Enconcept E-Academy

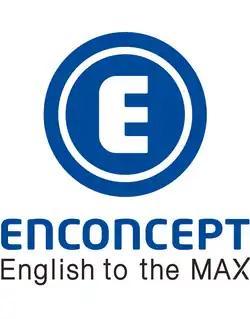
Enconcept

Enconcept E-Academy is an English language tutorial school under the Office of the Private Education Commission, Ministry of Education, Thailand. Its main office is located at LearnBalance Building, Bangkok, Thailand.